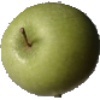
Label: Apple Granny Smith 1